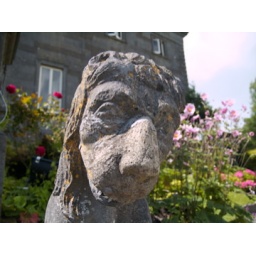
Taken in Ireland! At the house of a dirty pirate queen!